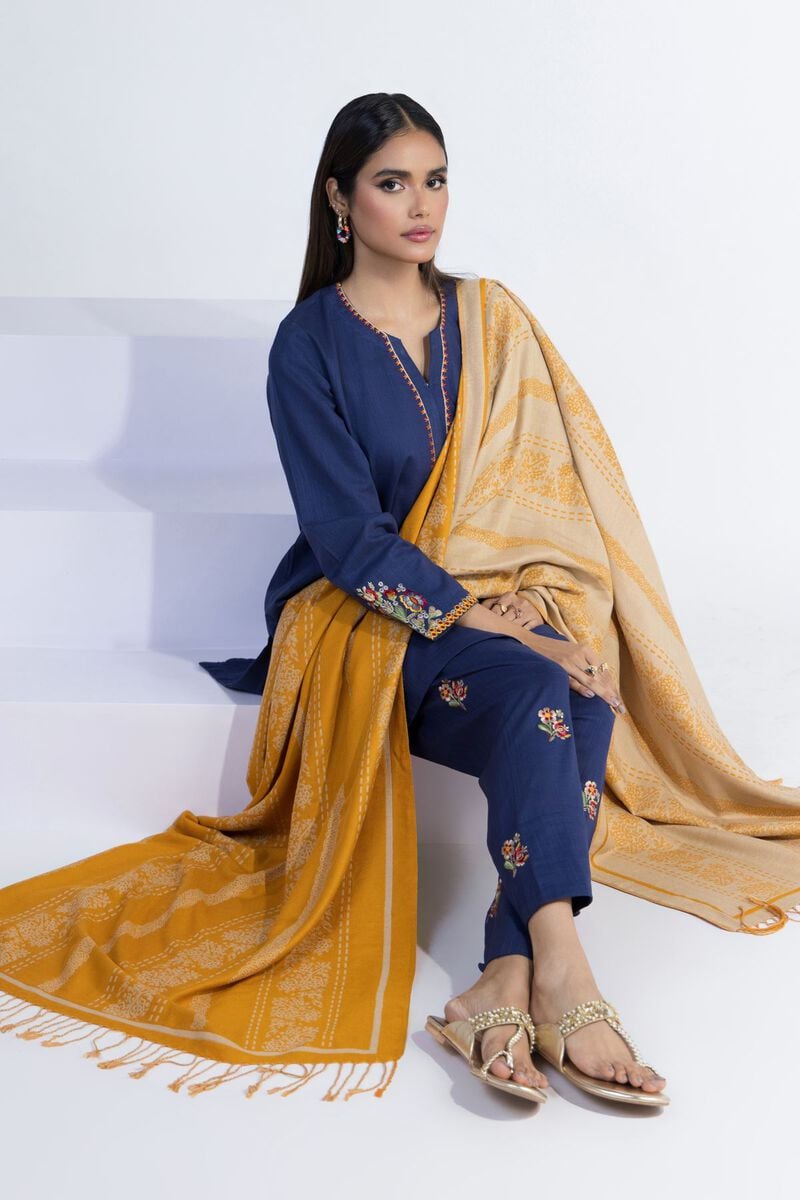
gold kashmir silk scarf